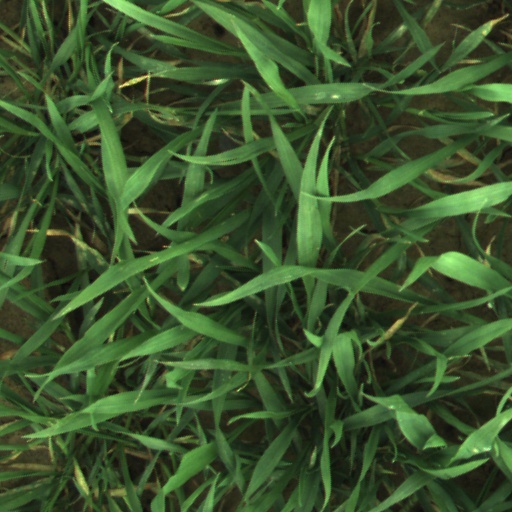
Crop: wheat